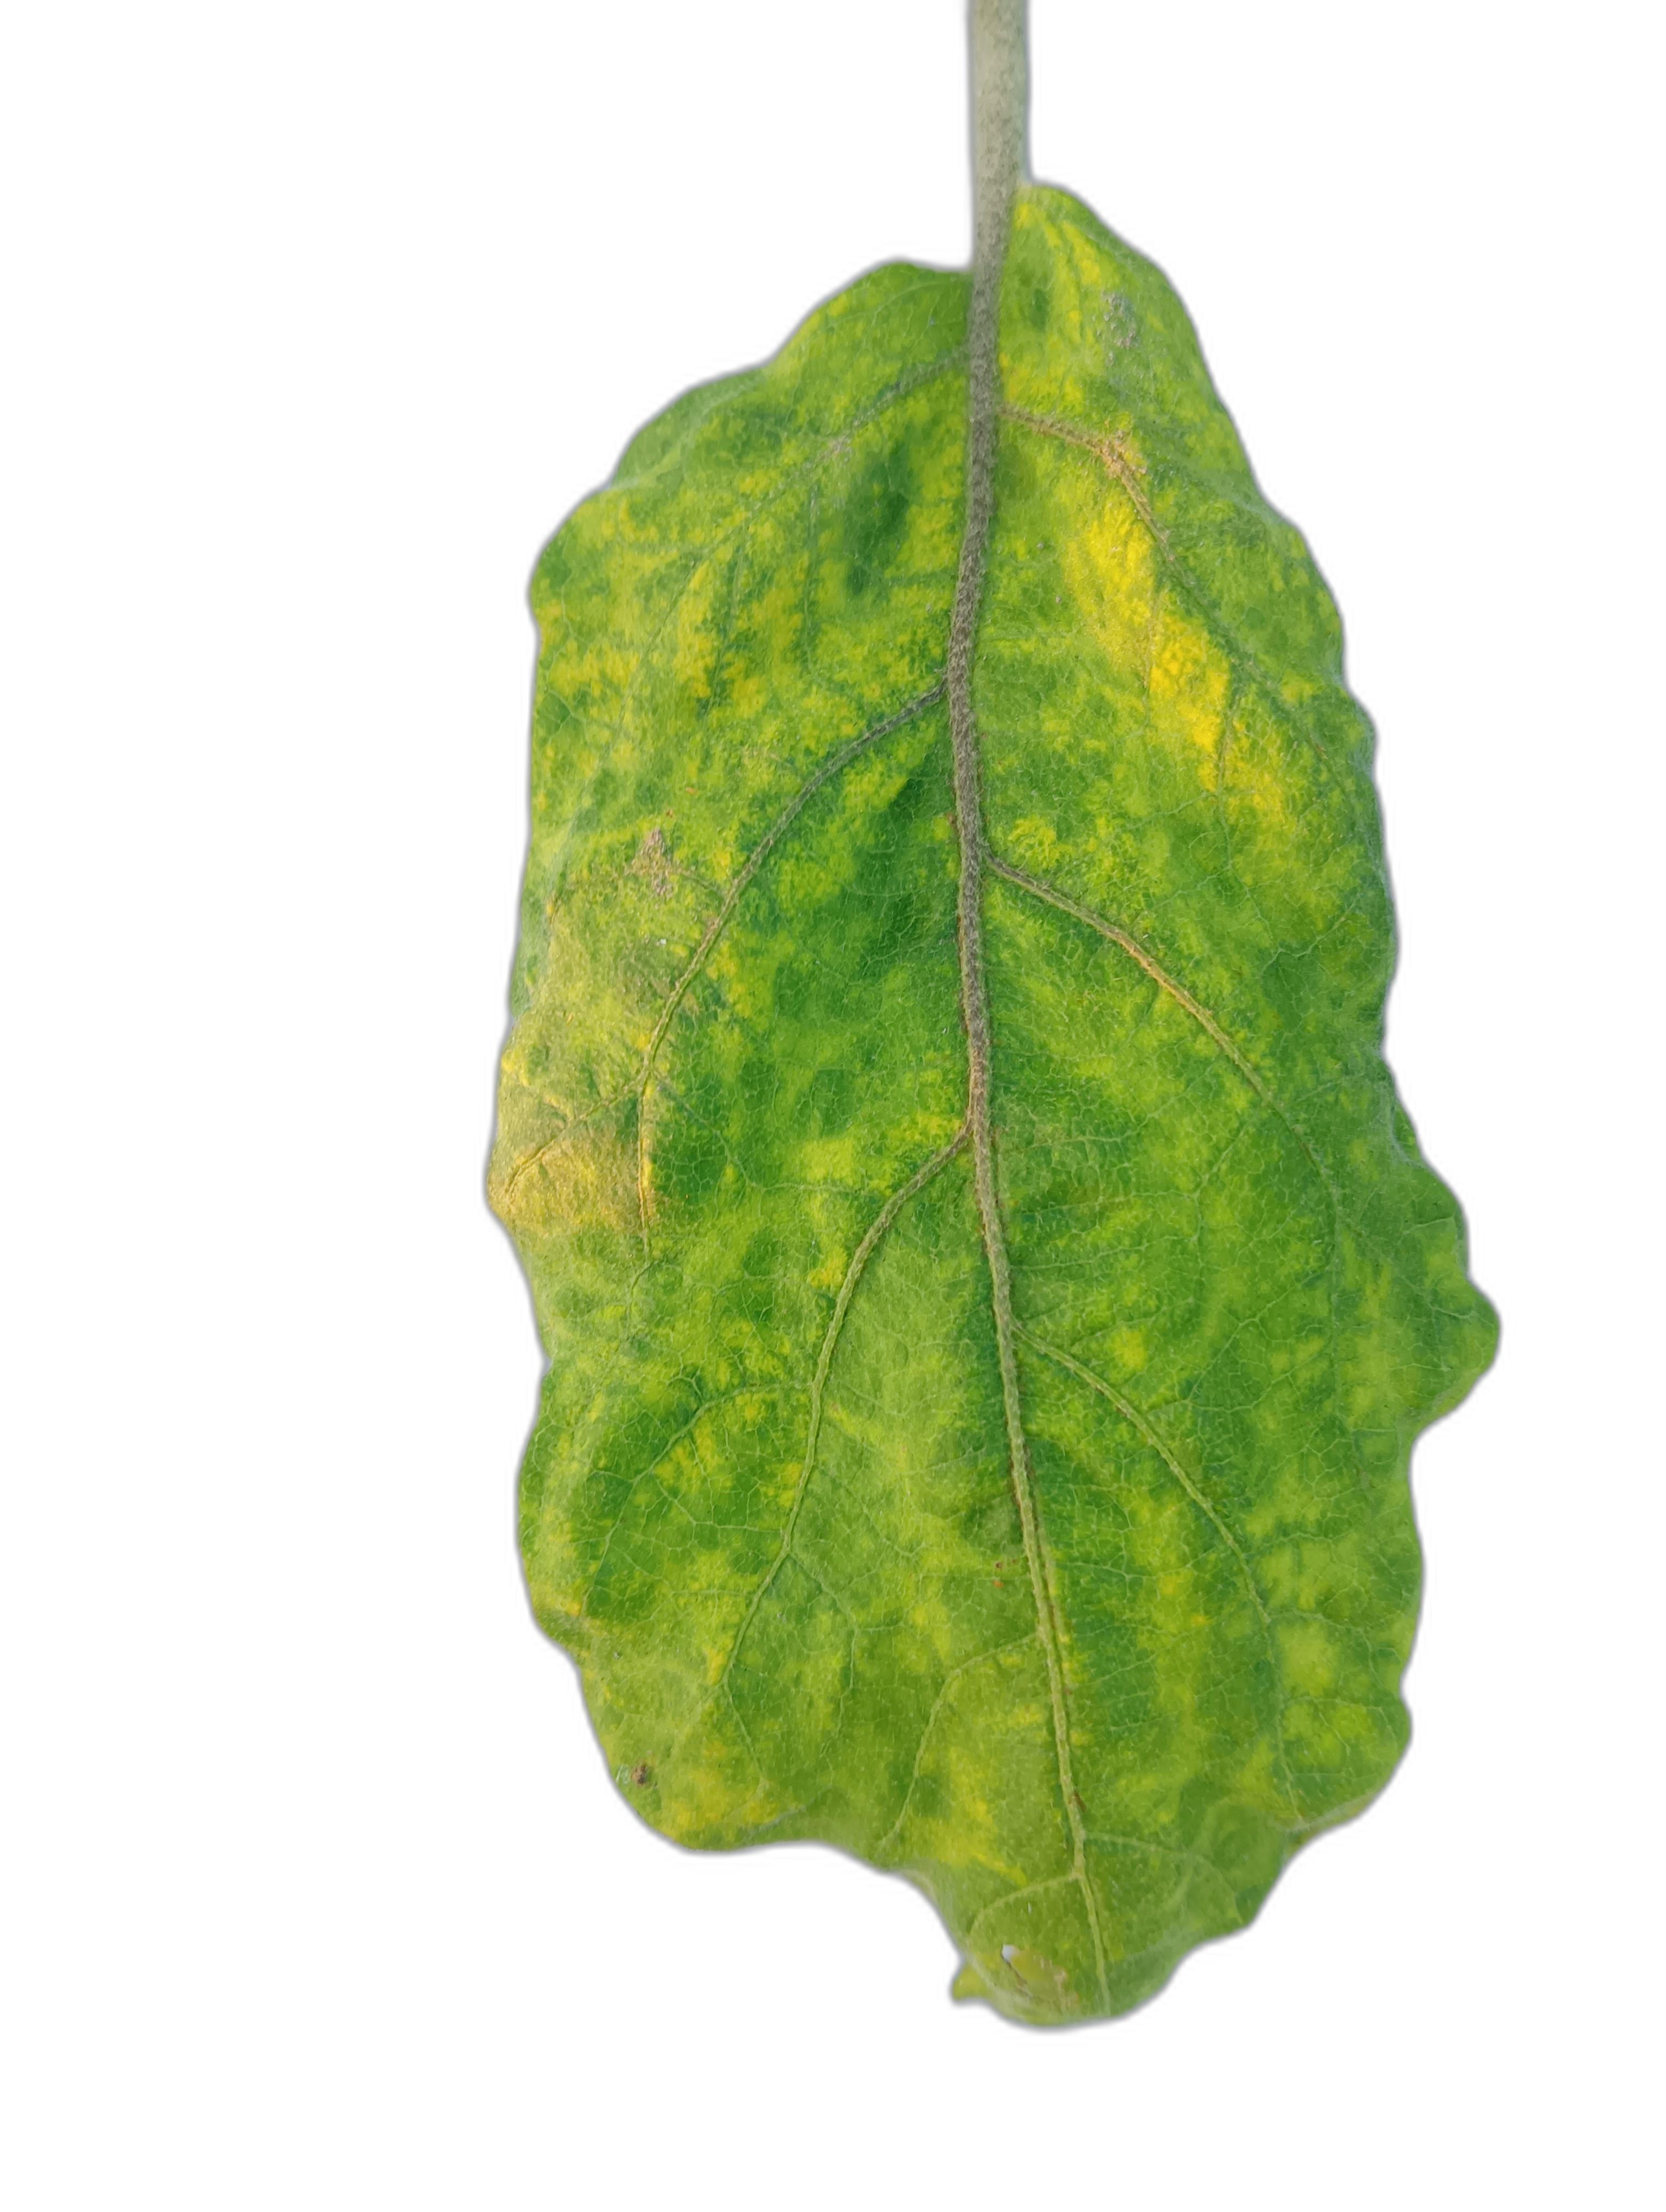
Label: Mosaic Virus Disease